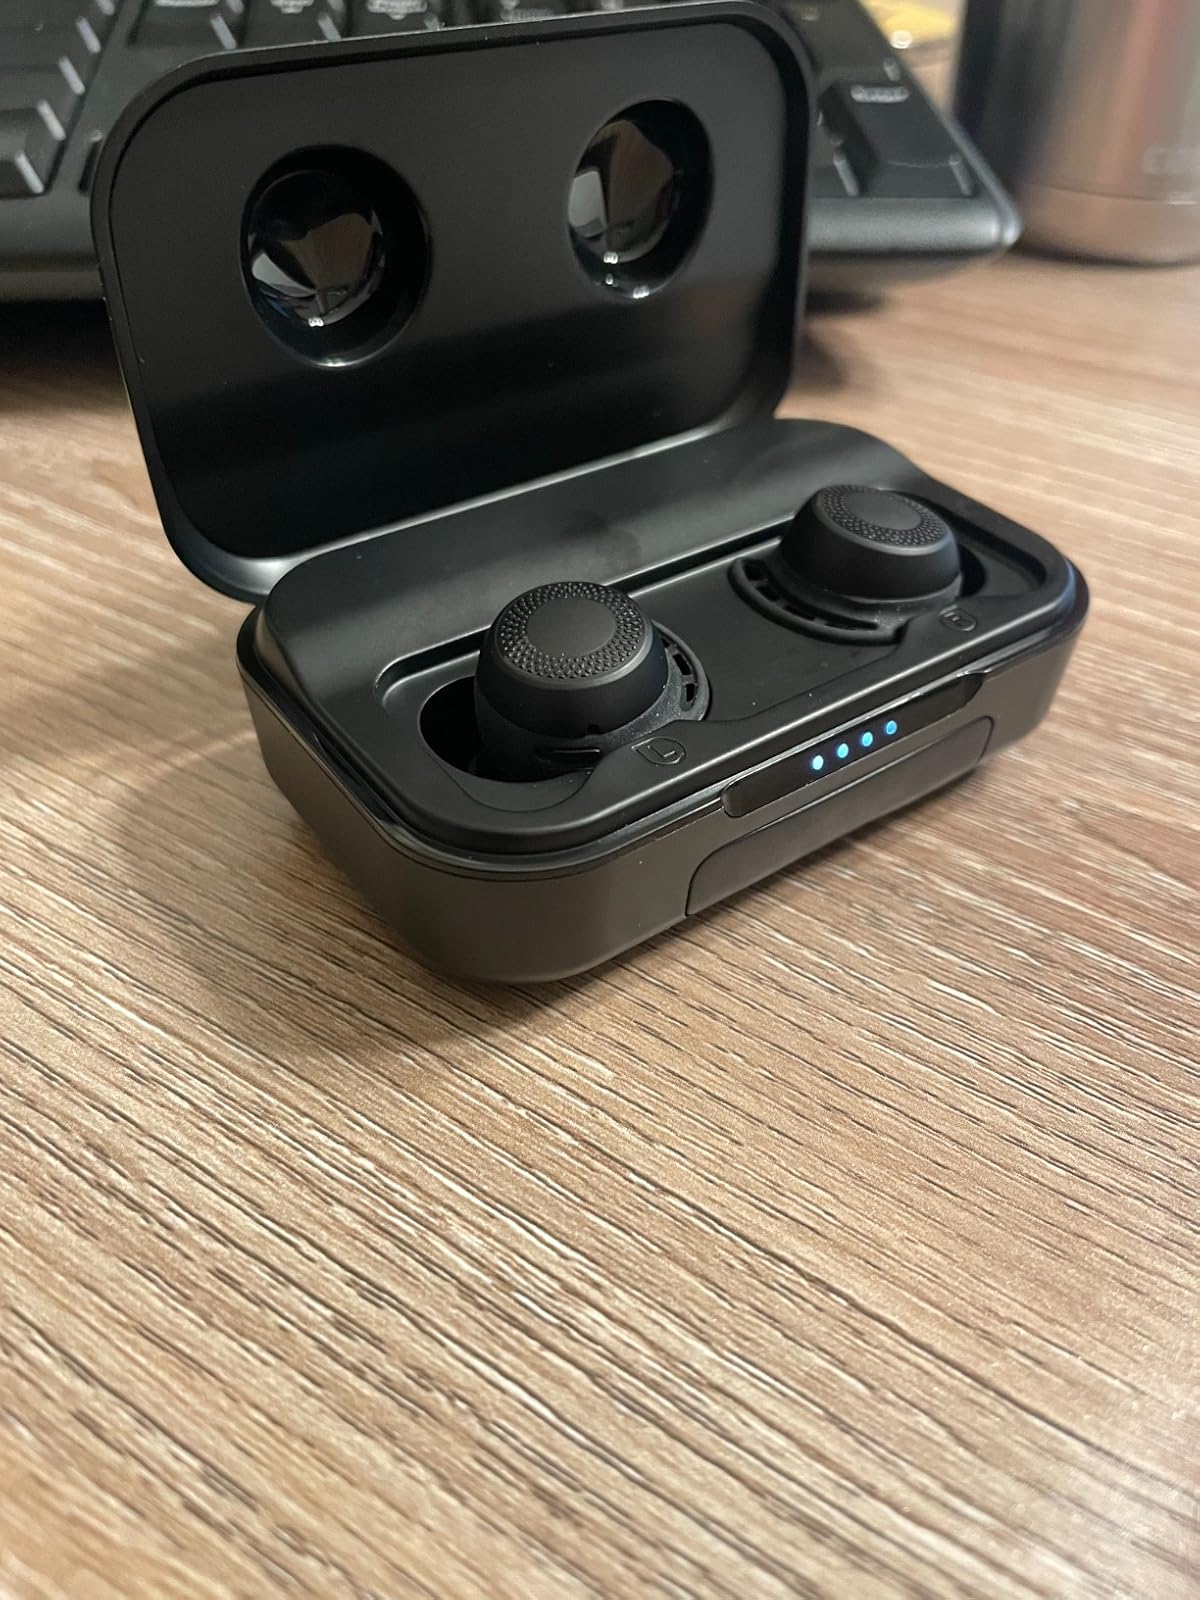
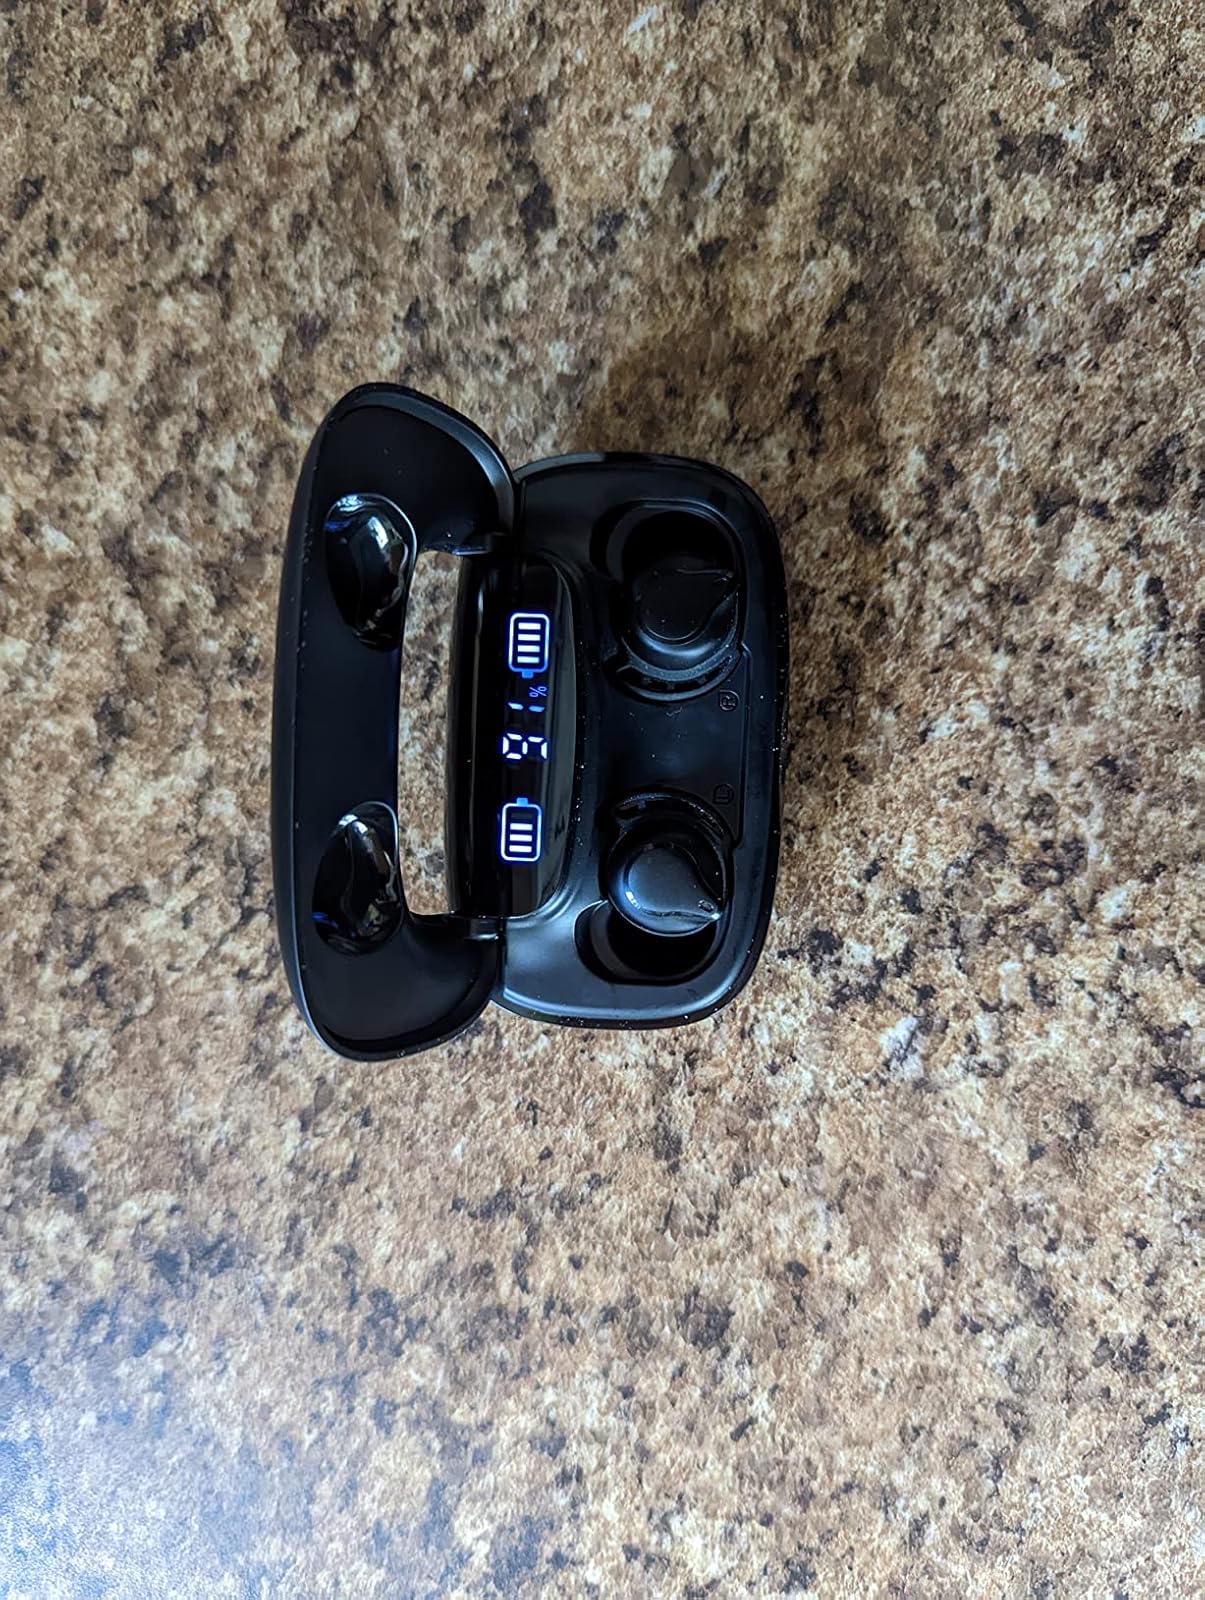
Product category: earbuds
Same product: no